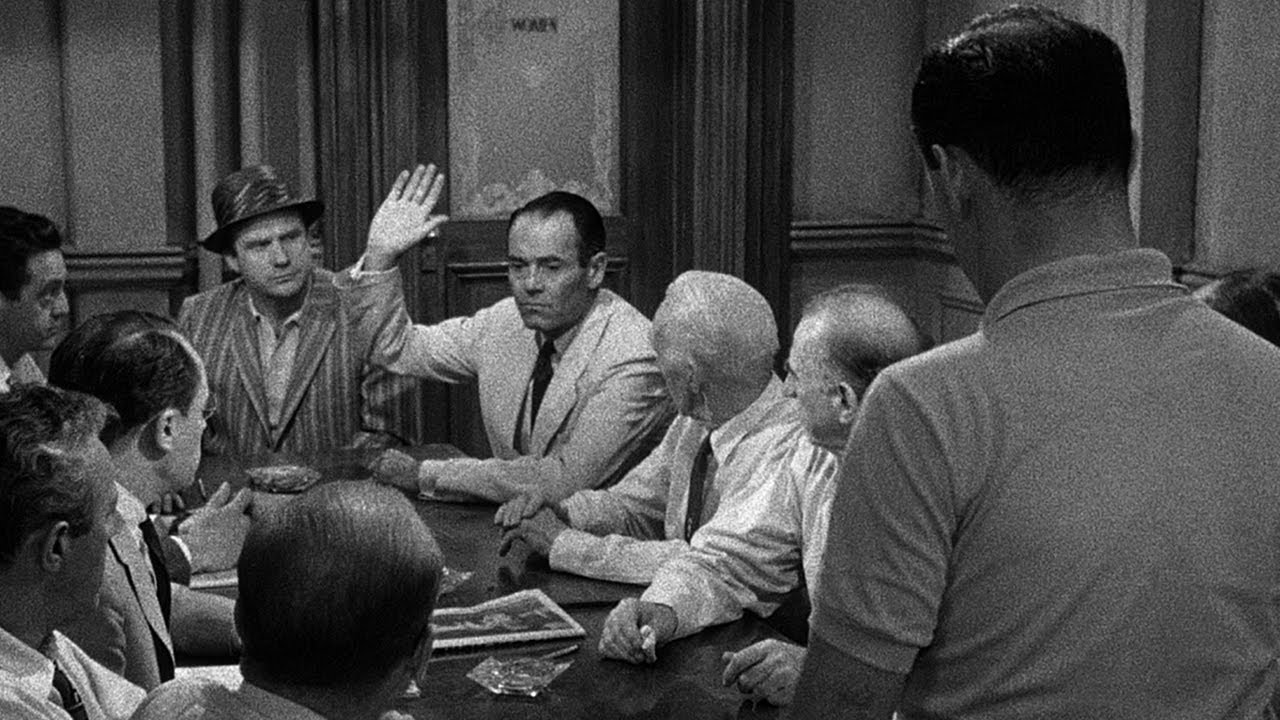
Gender: men